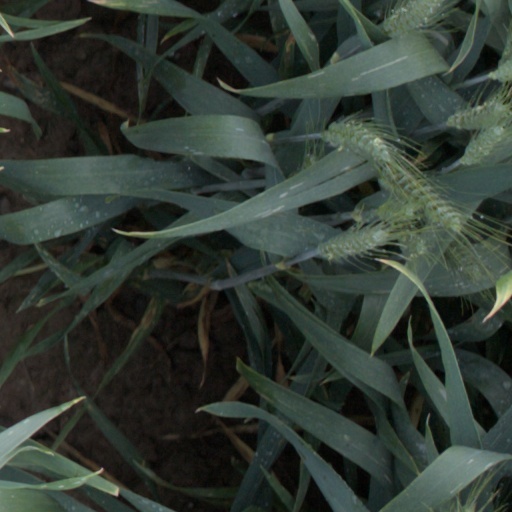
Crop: wheat